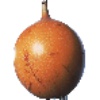
Label: granadilla